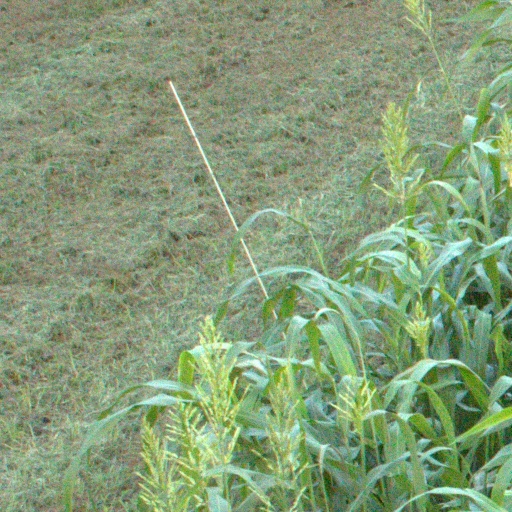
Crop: sorghum